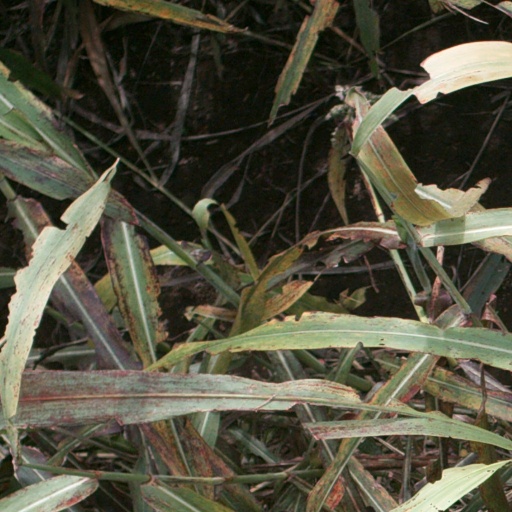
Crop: sorghum